Randall Holden

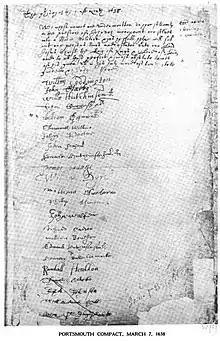
Portsmouth Compact with Holden's signature

Holden became Marshall of Portsmouth in 1638 and was given a grant of five acres. He later helped to establish Newport, but he was disenfranchised from the government there with three others in March 1641, and their names were cancelled from the Roll of Freeman of Newport. He and others reunited with the island settlements of Portsmouth and Newport some time the following year, and they were "readily embraced".